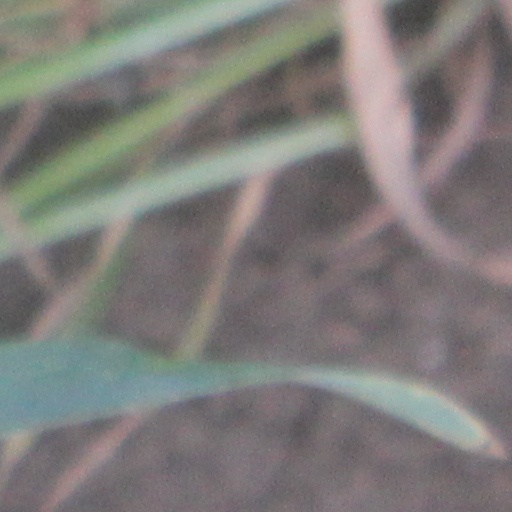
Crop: wheat